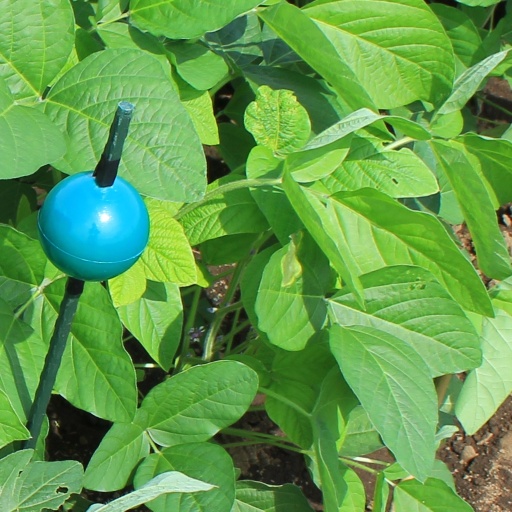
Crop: soybean